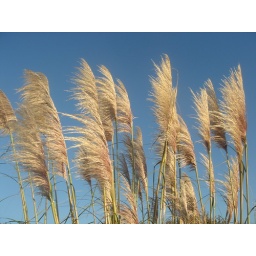
Pampas grass at the Point Isabel dog park in Richmond, CA